SCORE Lites

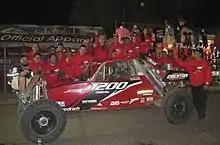
Michael Crichton Motorsports finishes in second place in the 2016 SCORE International Baja 1000, Ensenada, Baja California, Mexico

Class 12 vehicles are two-wheel drive and most feature a 4130 chromoly tube-frame chassis covered by a composite body. Vehicles must weigh a minimum of 1500 pounds.